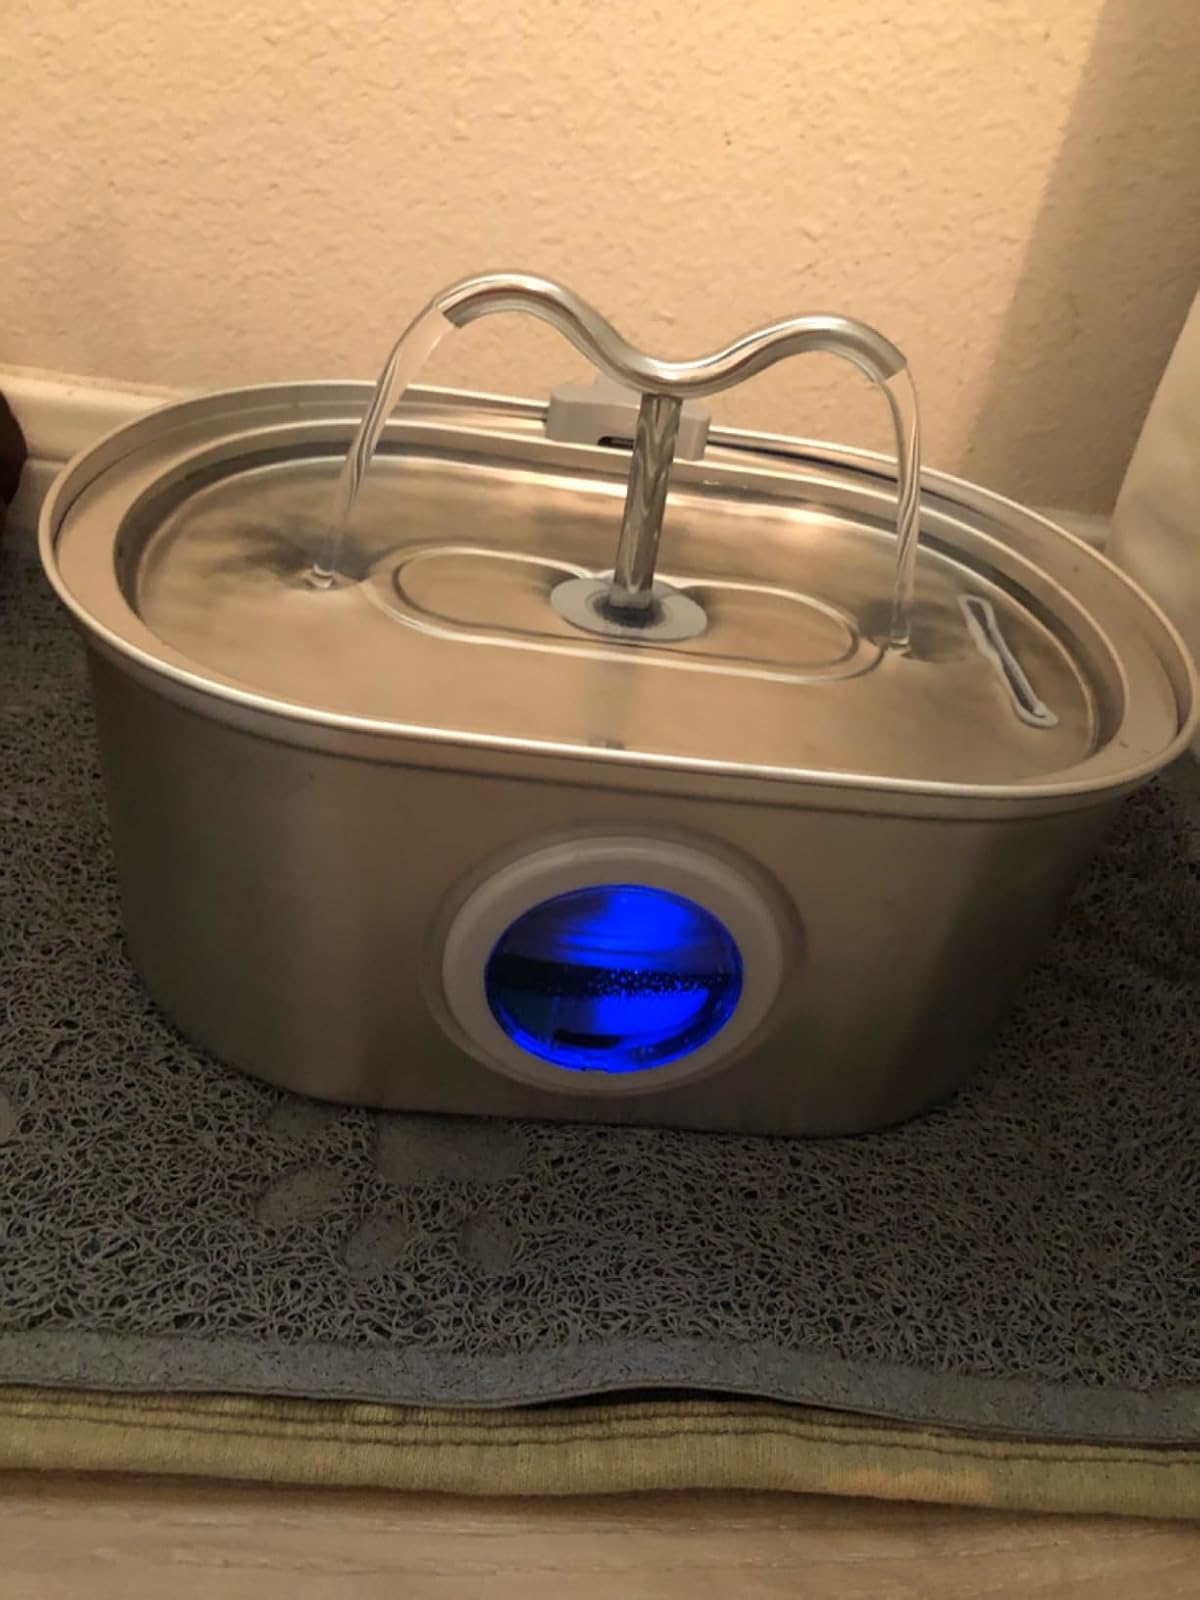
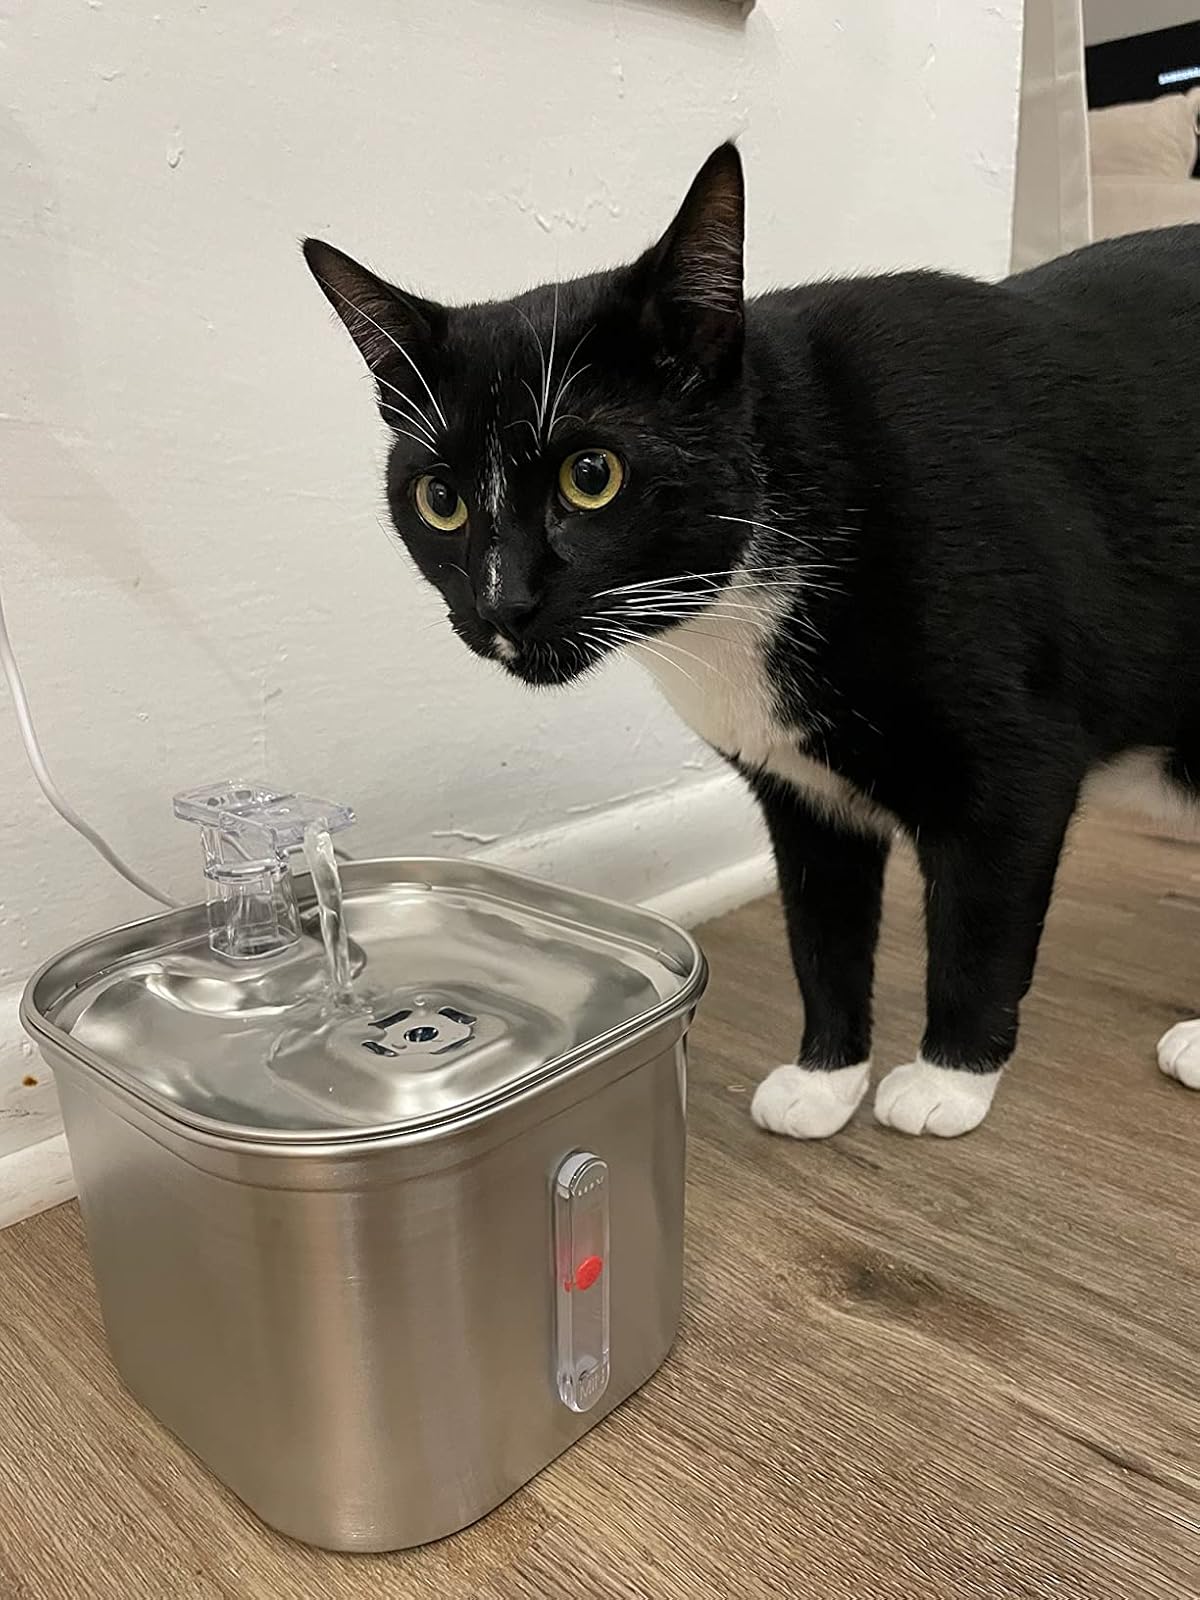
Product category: items_bowl
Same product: no